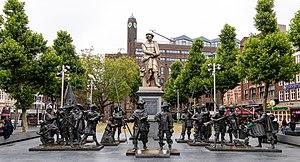
La Rembrandtplein, également connue en français en tant que place Rembrandt, est une place de la capitale néerlandaise Amsterdam, située dans l'arrondissement de Centrum, dans le prolongement de la Reguliersbreestraat et de l'Amstelstraat, à proximité des rives de l'Amstel et du Singel. Elle se trouve également au nord-ouest de la Utrechtsestraat, l'une des principales rues commerçantes de la ville, ainsi qu'au nord-est de la Thorbeckeplein, dominée par une statue de Johan Thorbecke.